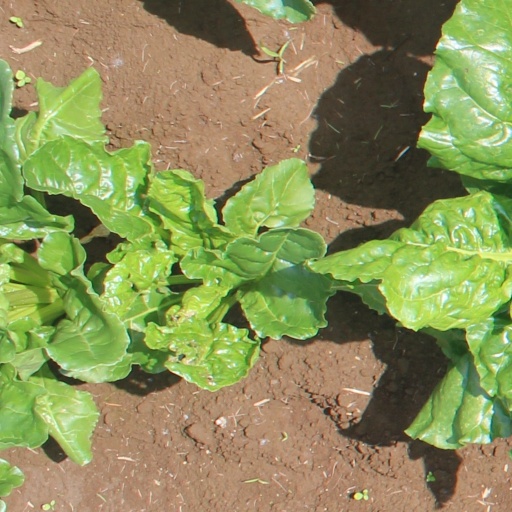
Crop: sugar beet